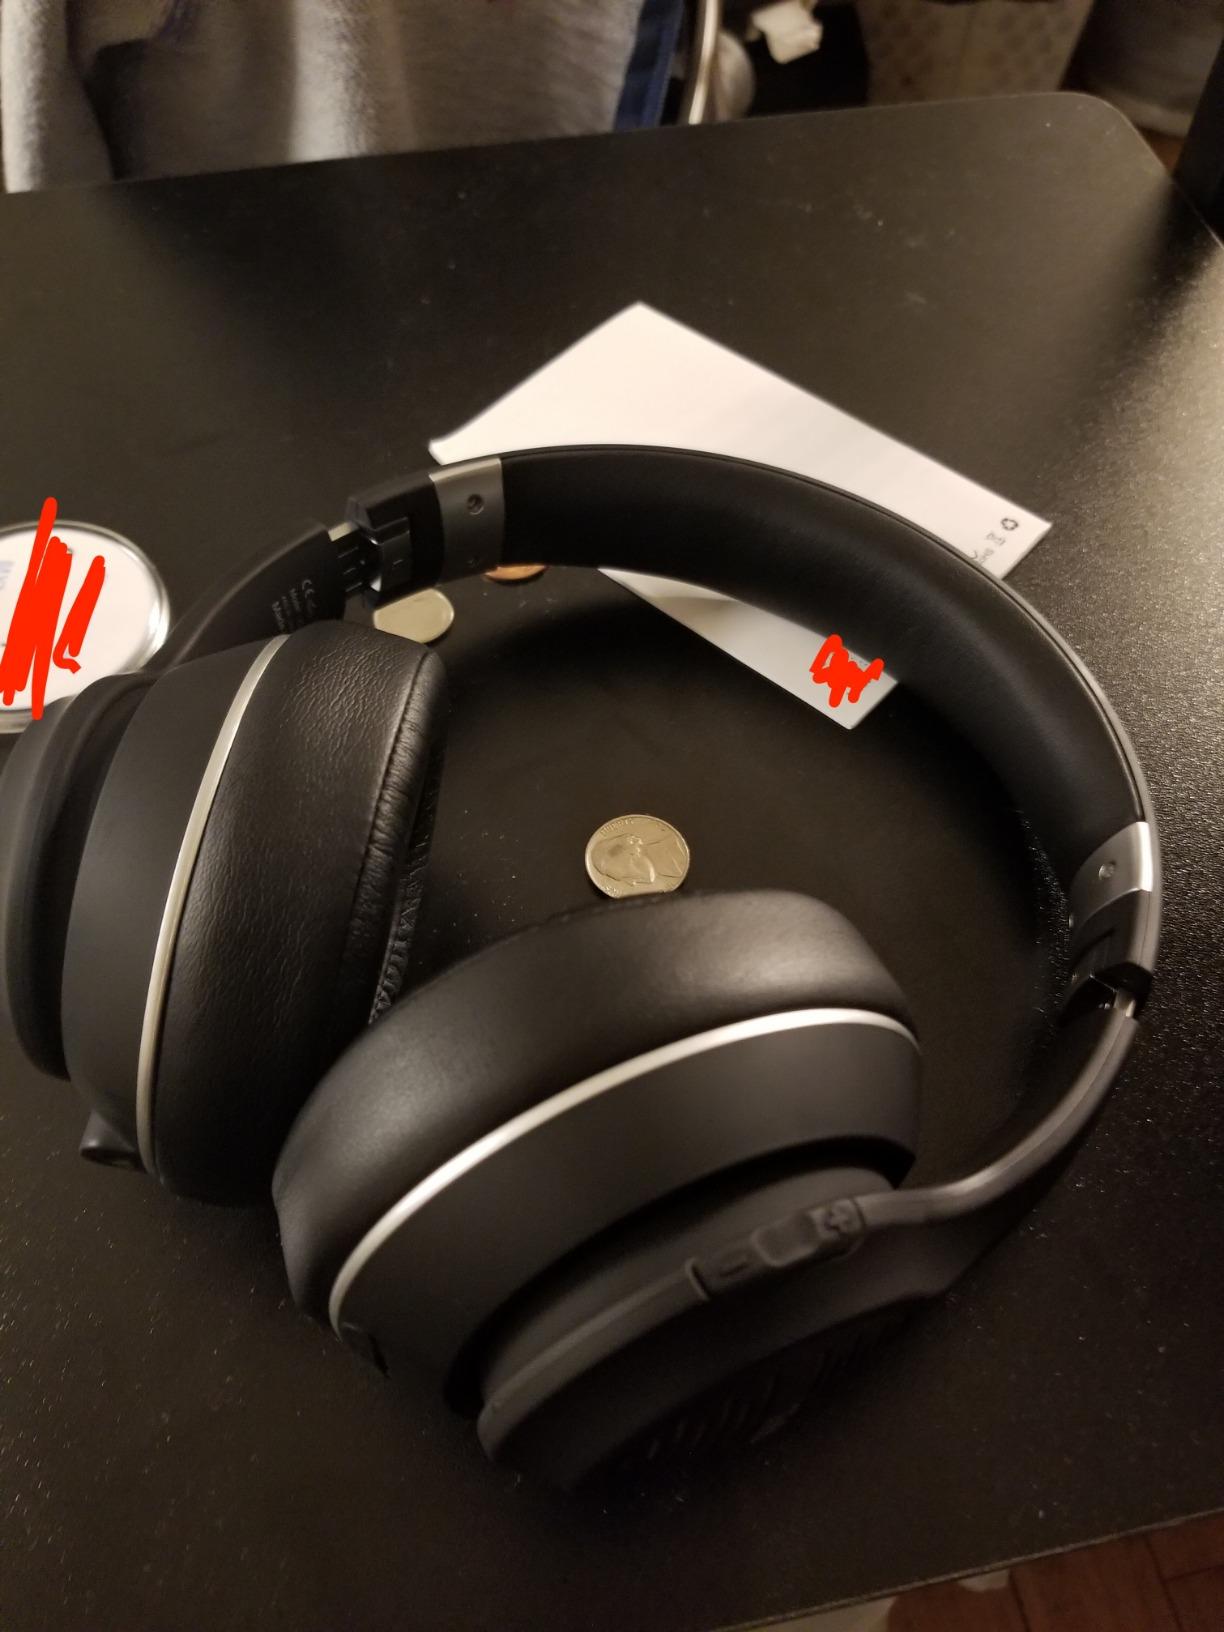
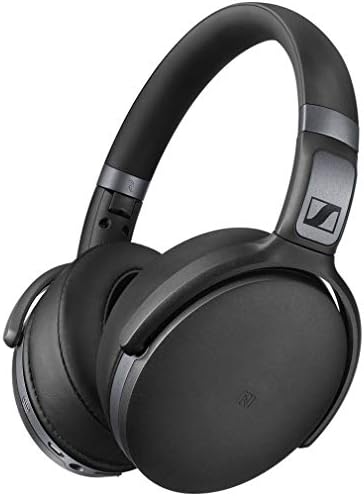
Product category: headphones
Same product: no